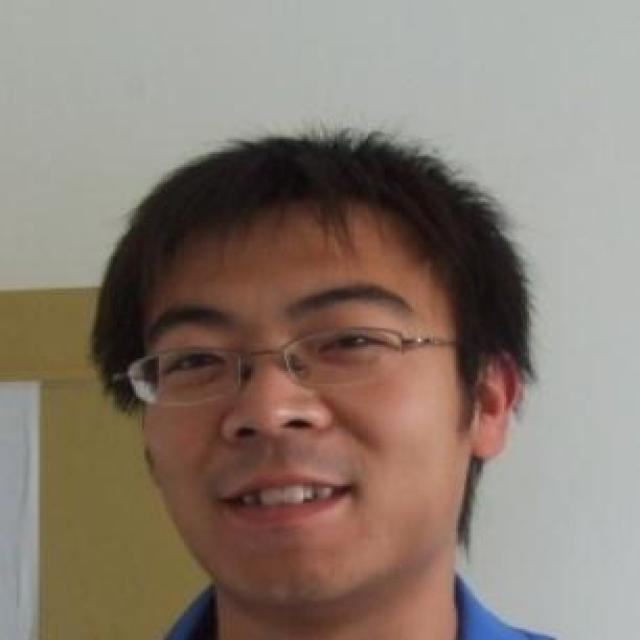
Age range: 13-20